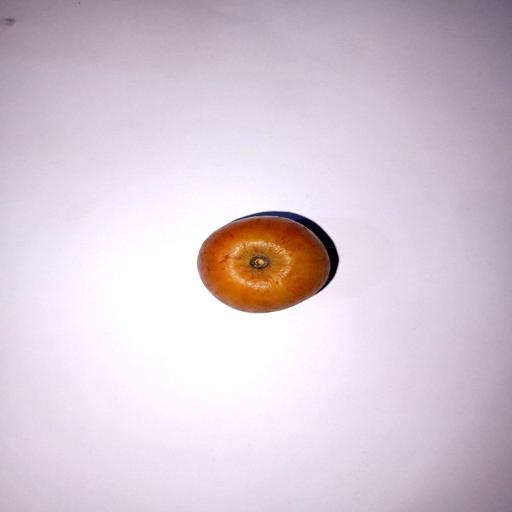
Label: healthy